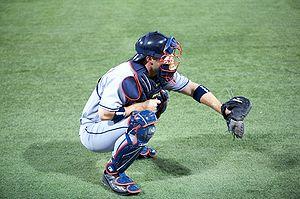
La saison 2009 des Indians de Cleveland est la 109ᵉ saison en ligue majeure pour cette franchise qui reste sur une saison 2008 en demi-teinte.
Kelly Brian Shoppach est un receveur de baseball évoluant dans la Ligue majeure avec les Mariners de Seattle.